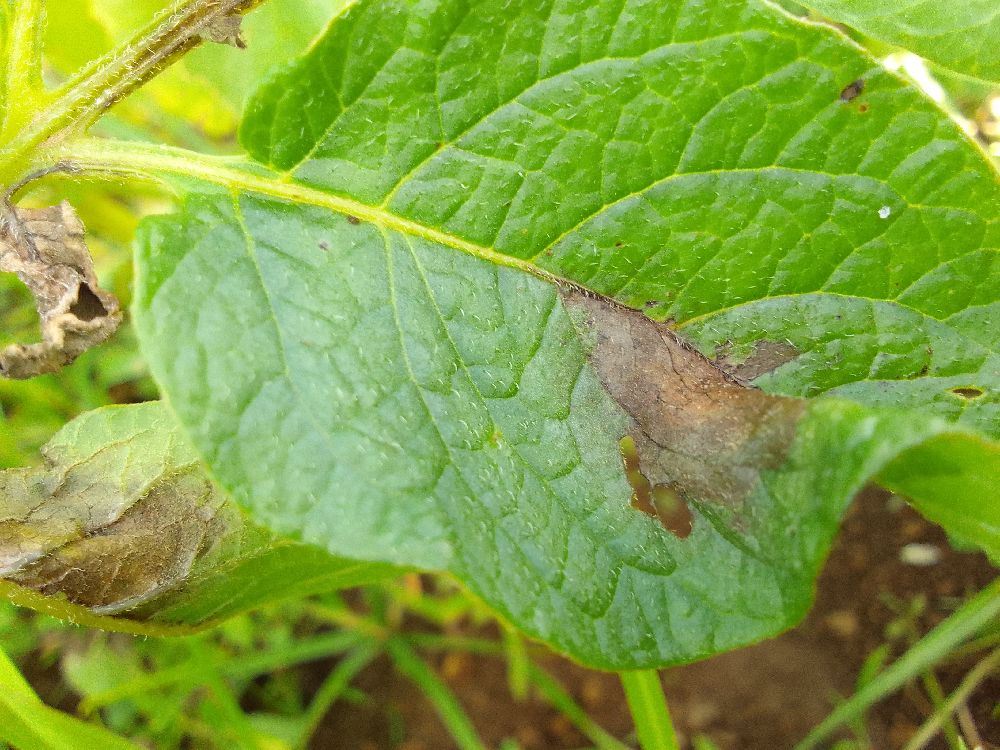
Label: Late blight